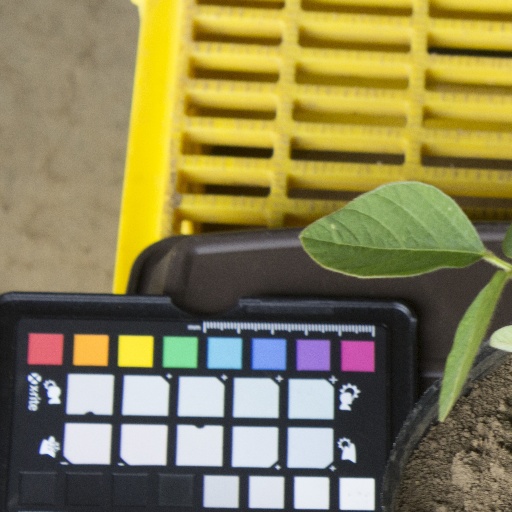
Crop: soybean